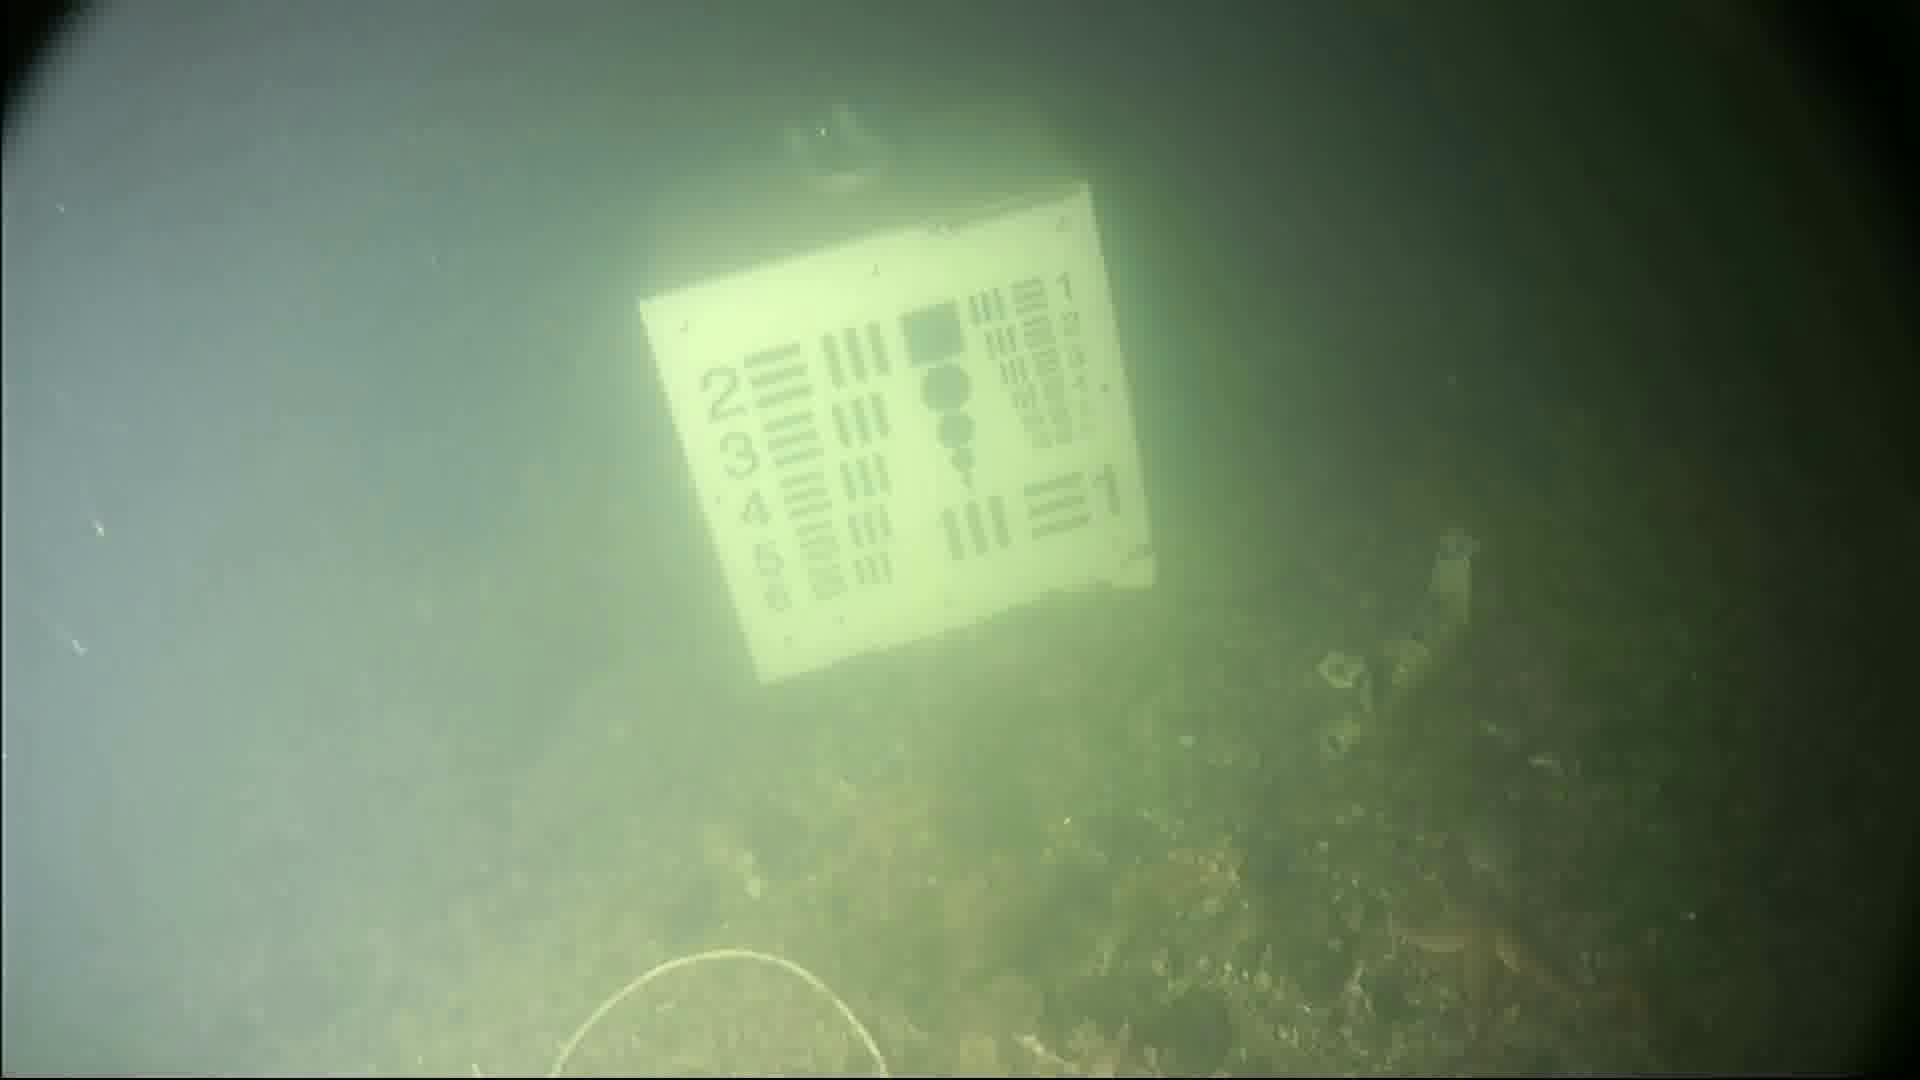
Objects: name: starfish